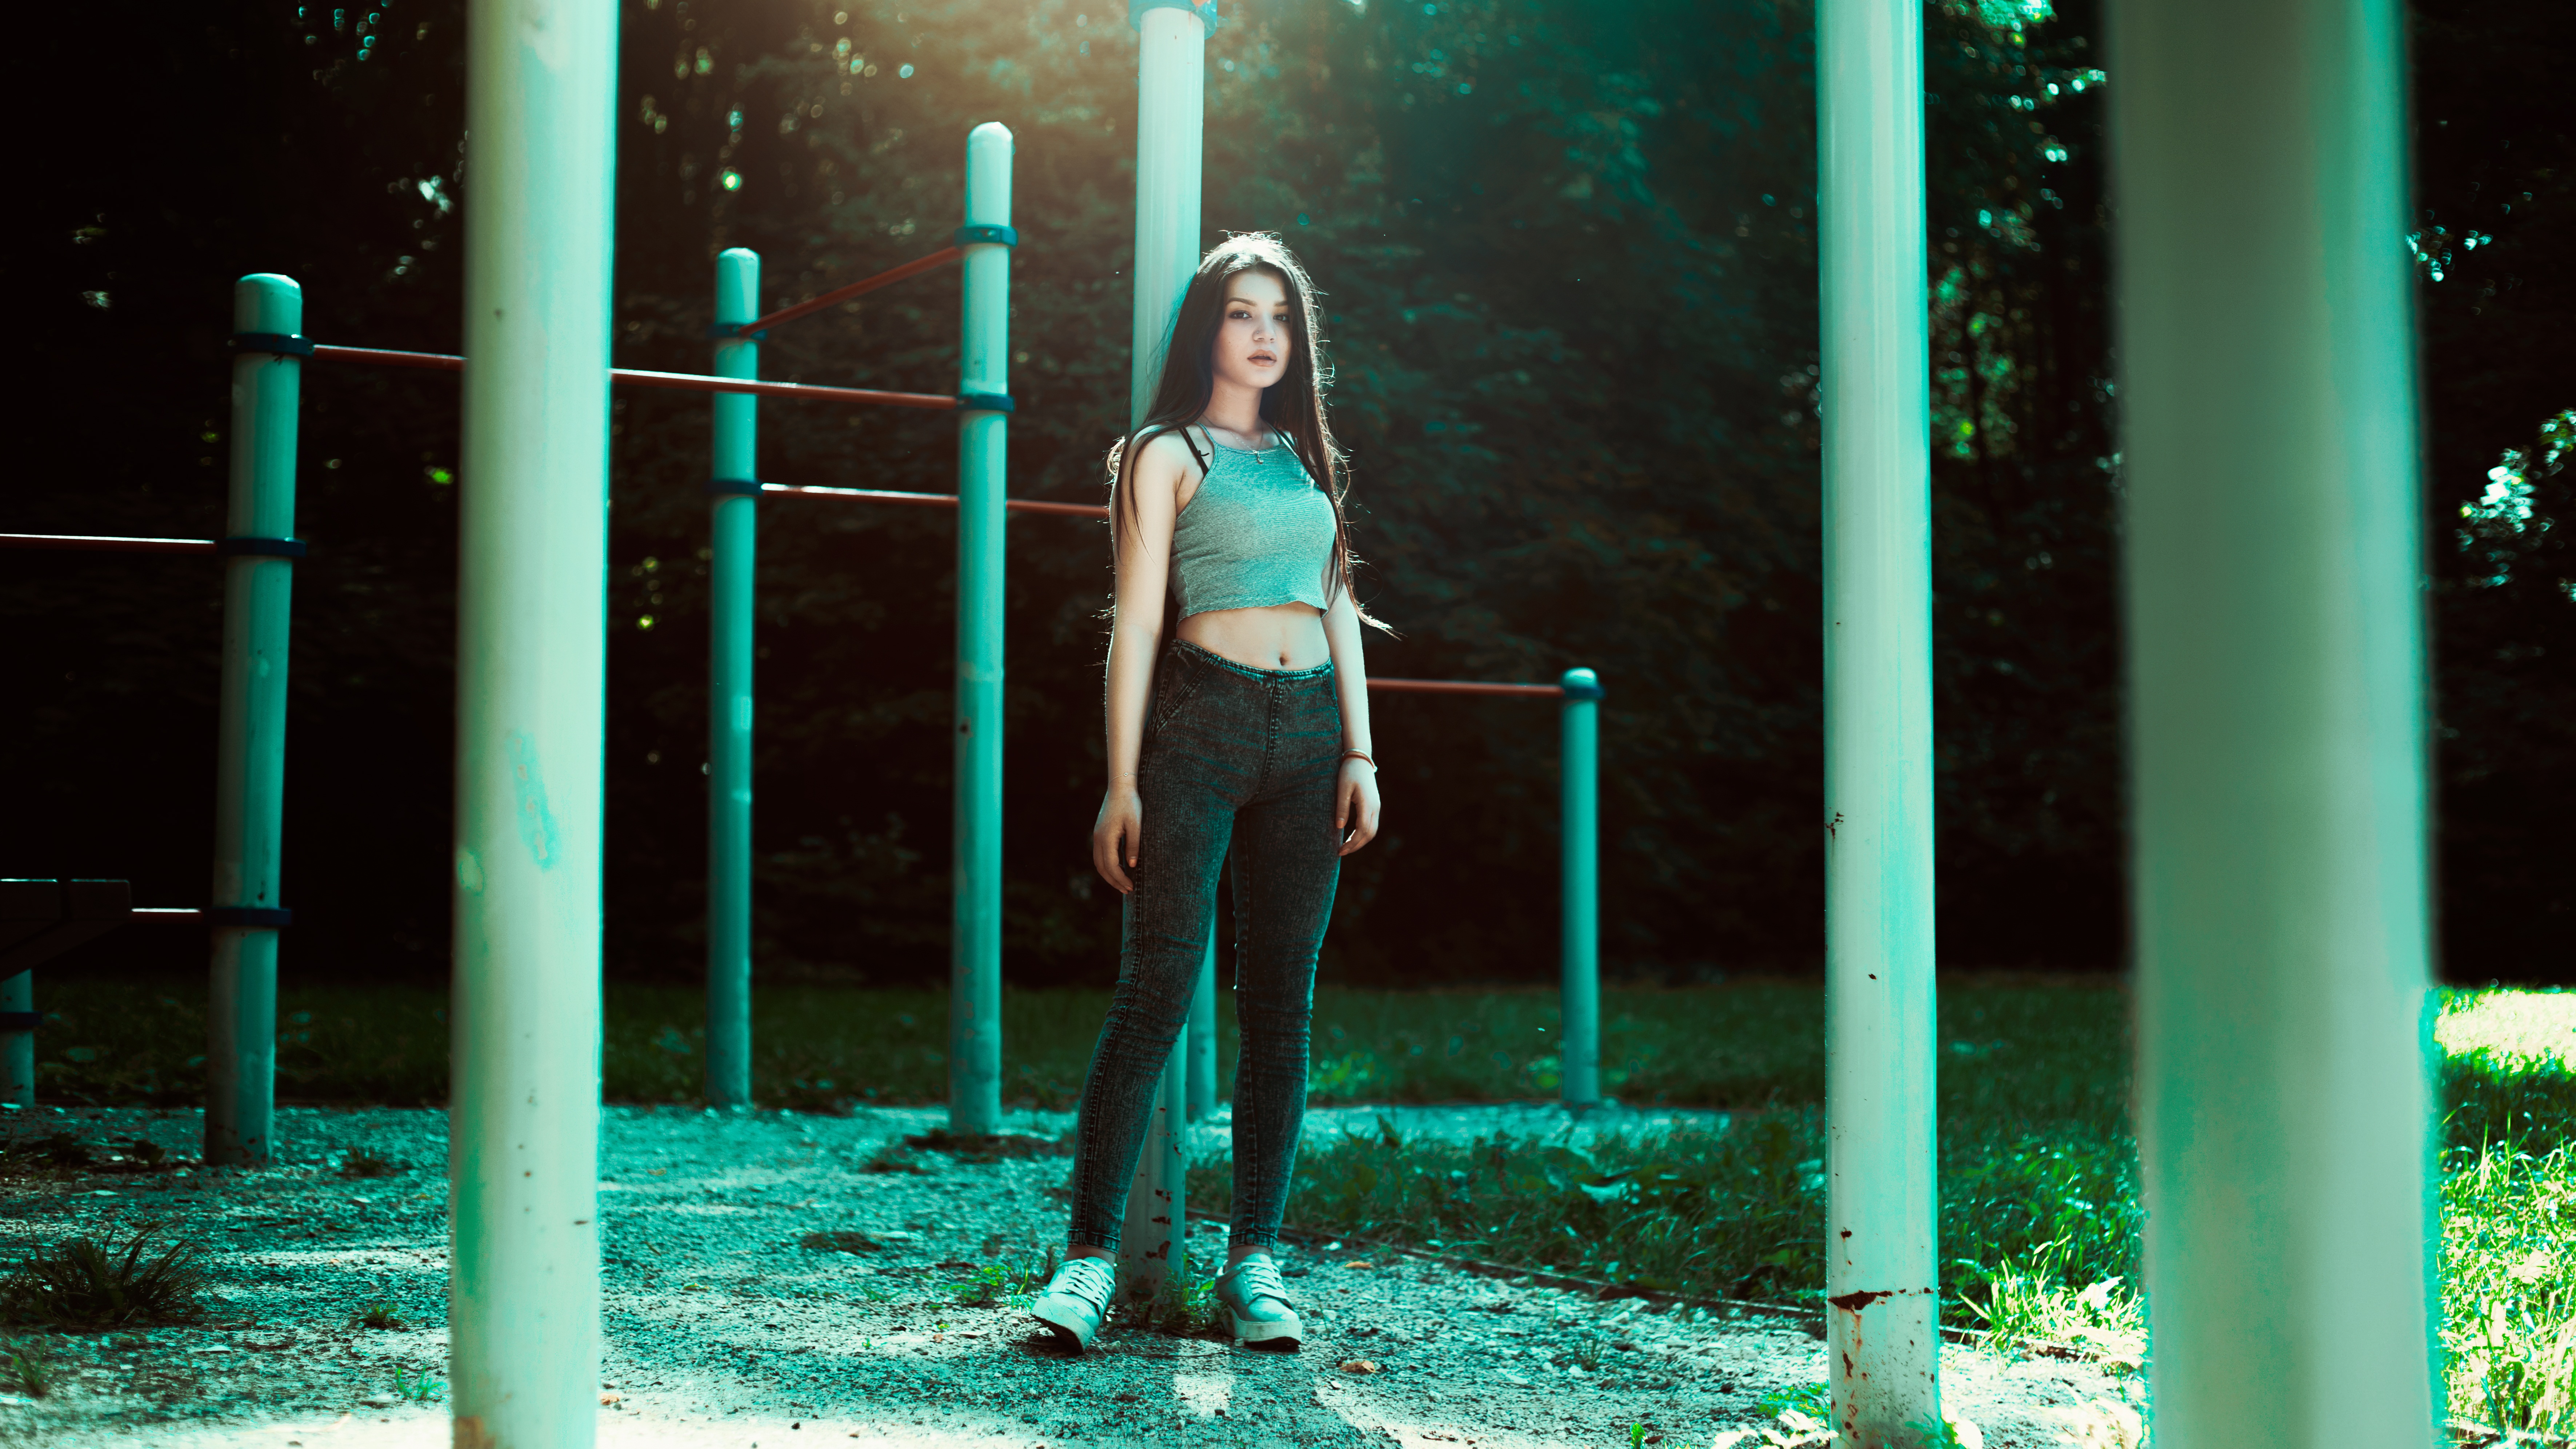
person, light, people, girl, woman, hair, night, photography, view, female, shop, portrait, model, young, green, color, fashion, clothing, shopping, lighting, shoulder, hairstyle, long hair, pants, eyes, figure, hands, sports, photograph, snapshot, beauty, beautiful, sexy, style, moscow, buy, posture, photoshoot, emotions, elegance, female hands, female figure, a slim body, topic, jeans with high waist, fashion 2017, horizontal bar, sensory